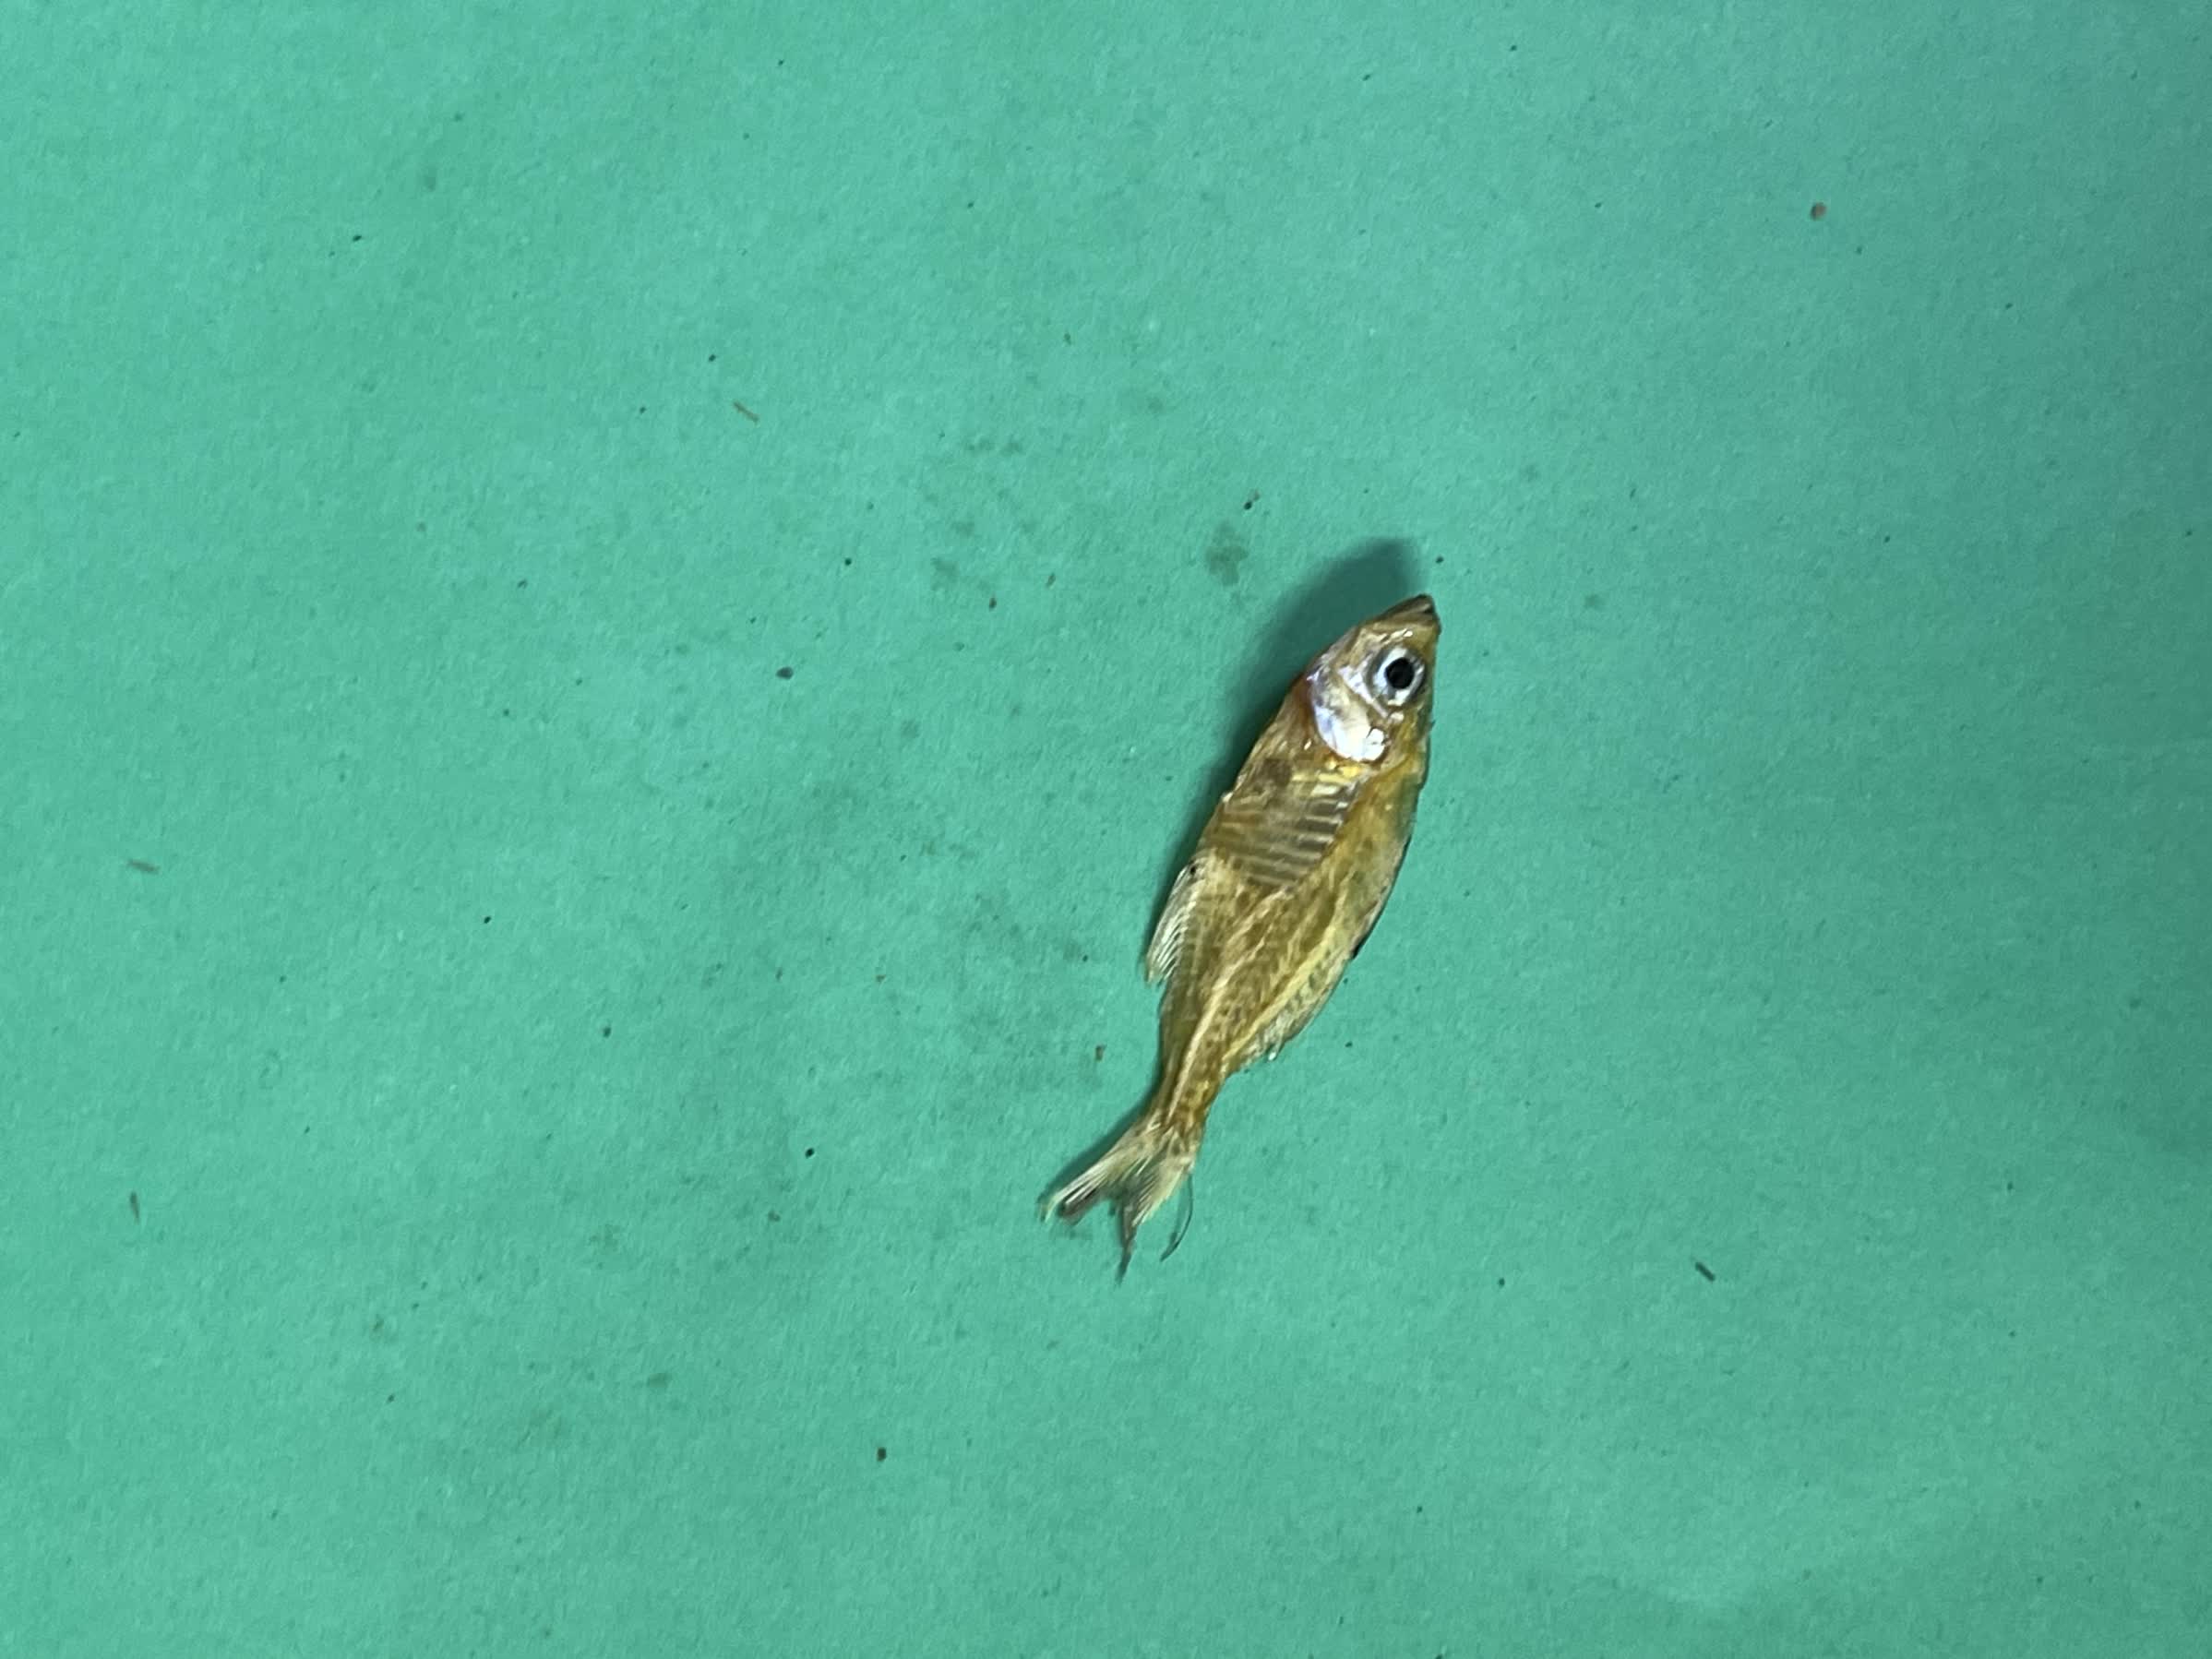
Species: Chanda